Ribeira Grande, Azores

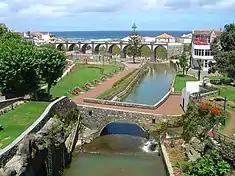
The center of Ribeira Grande, including the "Ponte de Oito Arcos"

The municipality is one of the six that constitute the island of São Miguel. It occupies most of the northern section of the island, from the Atlantic coast to the volcanic mountains in the center of the island. It is the only municipality on São Miguel to share boundaries with all five other municipalities: it is bounded by Nordeste (east), Povoação (southeast), Ponta Delgada (west), Lagoa and Vila Franca do Campo (south). All the municipalities are linked by several regional roads that circle the island or cross the mountains in the central section.